Paniko Gham

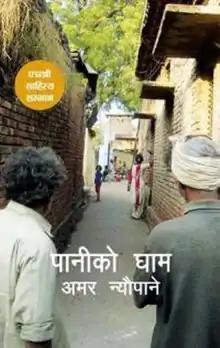
Third edition of the book

Paniko Gham is a Nepalese novel by Amar Neupane. It was published in 2009 (2066 BS) by Pairavi Prakashan. It is the debut novel of the author.